The Fallout (film)

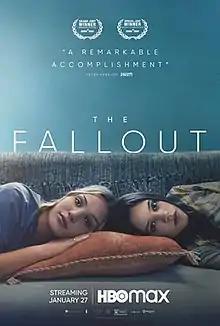
Promotional release poster

The Fallout is a 2021 American drama film written and directed by Megan Park in her feature film directorial debut. It stars Jenna Ortega as Vada Cavell, a high school student who navigates significant emotional trauma following a school shooting. It also stars Maddie Ziegler, Julie Bowen, John Ortiz, Niles Fitch, Will Ropp, and Shailene Woodley in supporting roles. The score is composed by American musician and actor Finneas O'Connell.